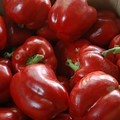
Label: capsicum